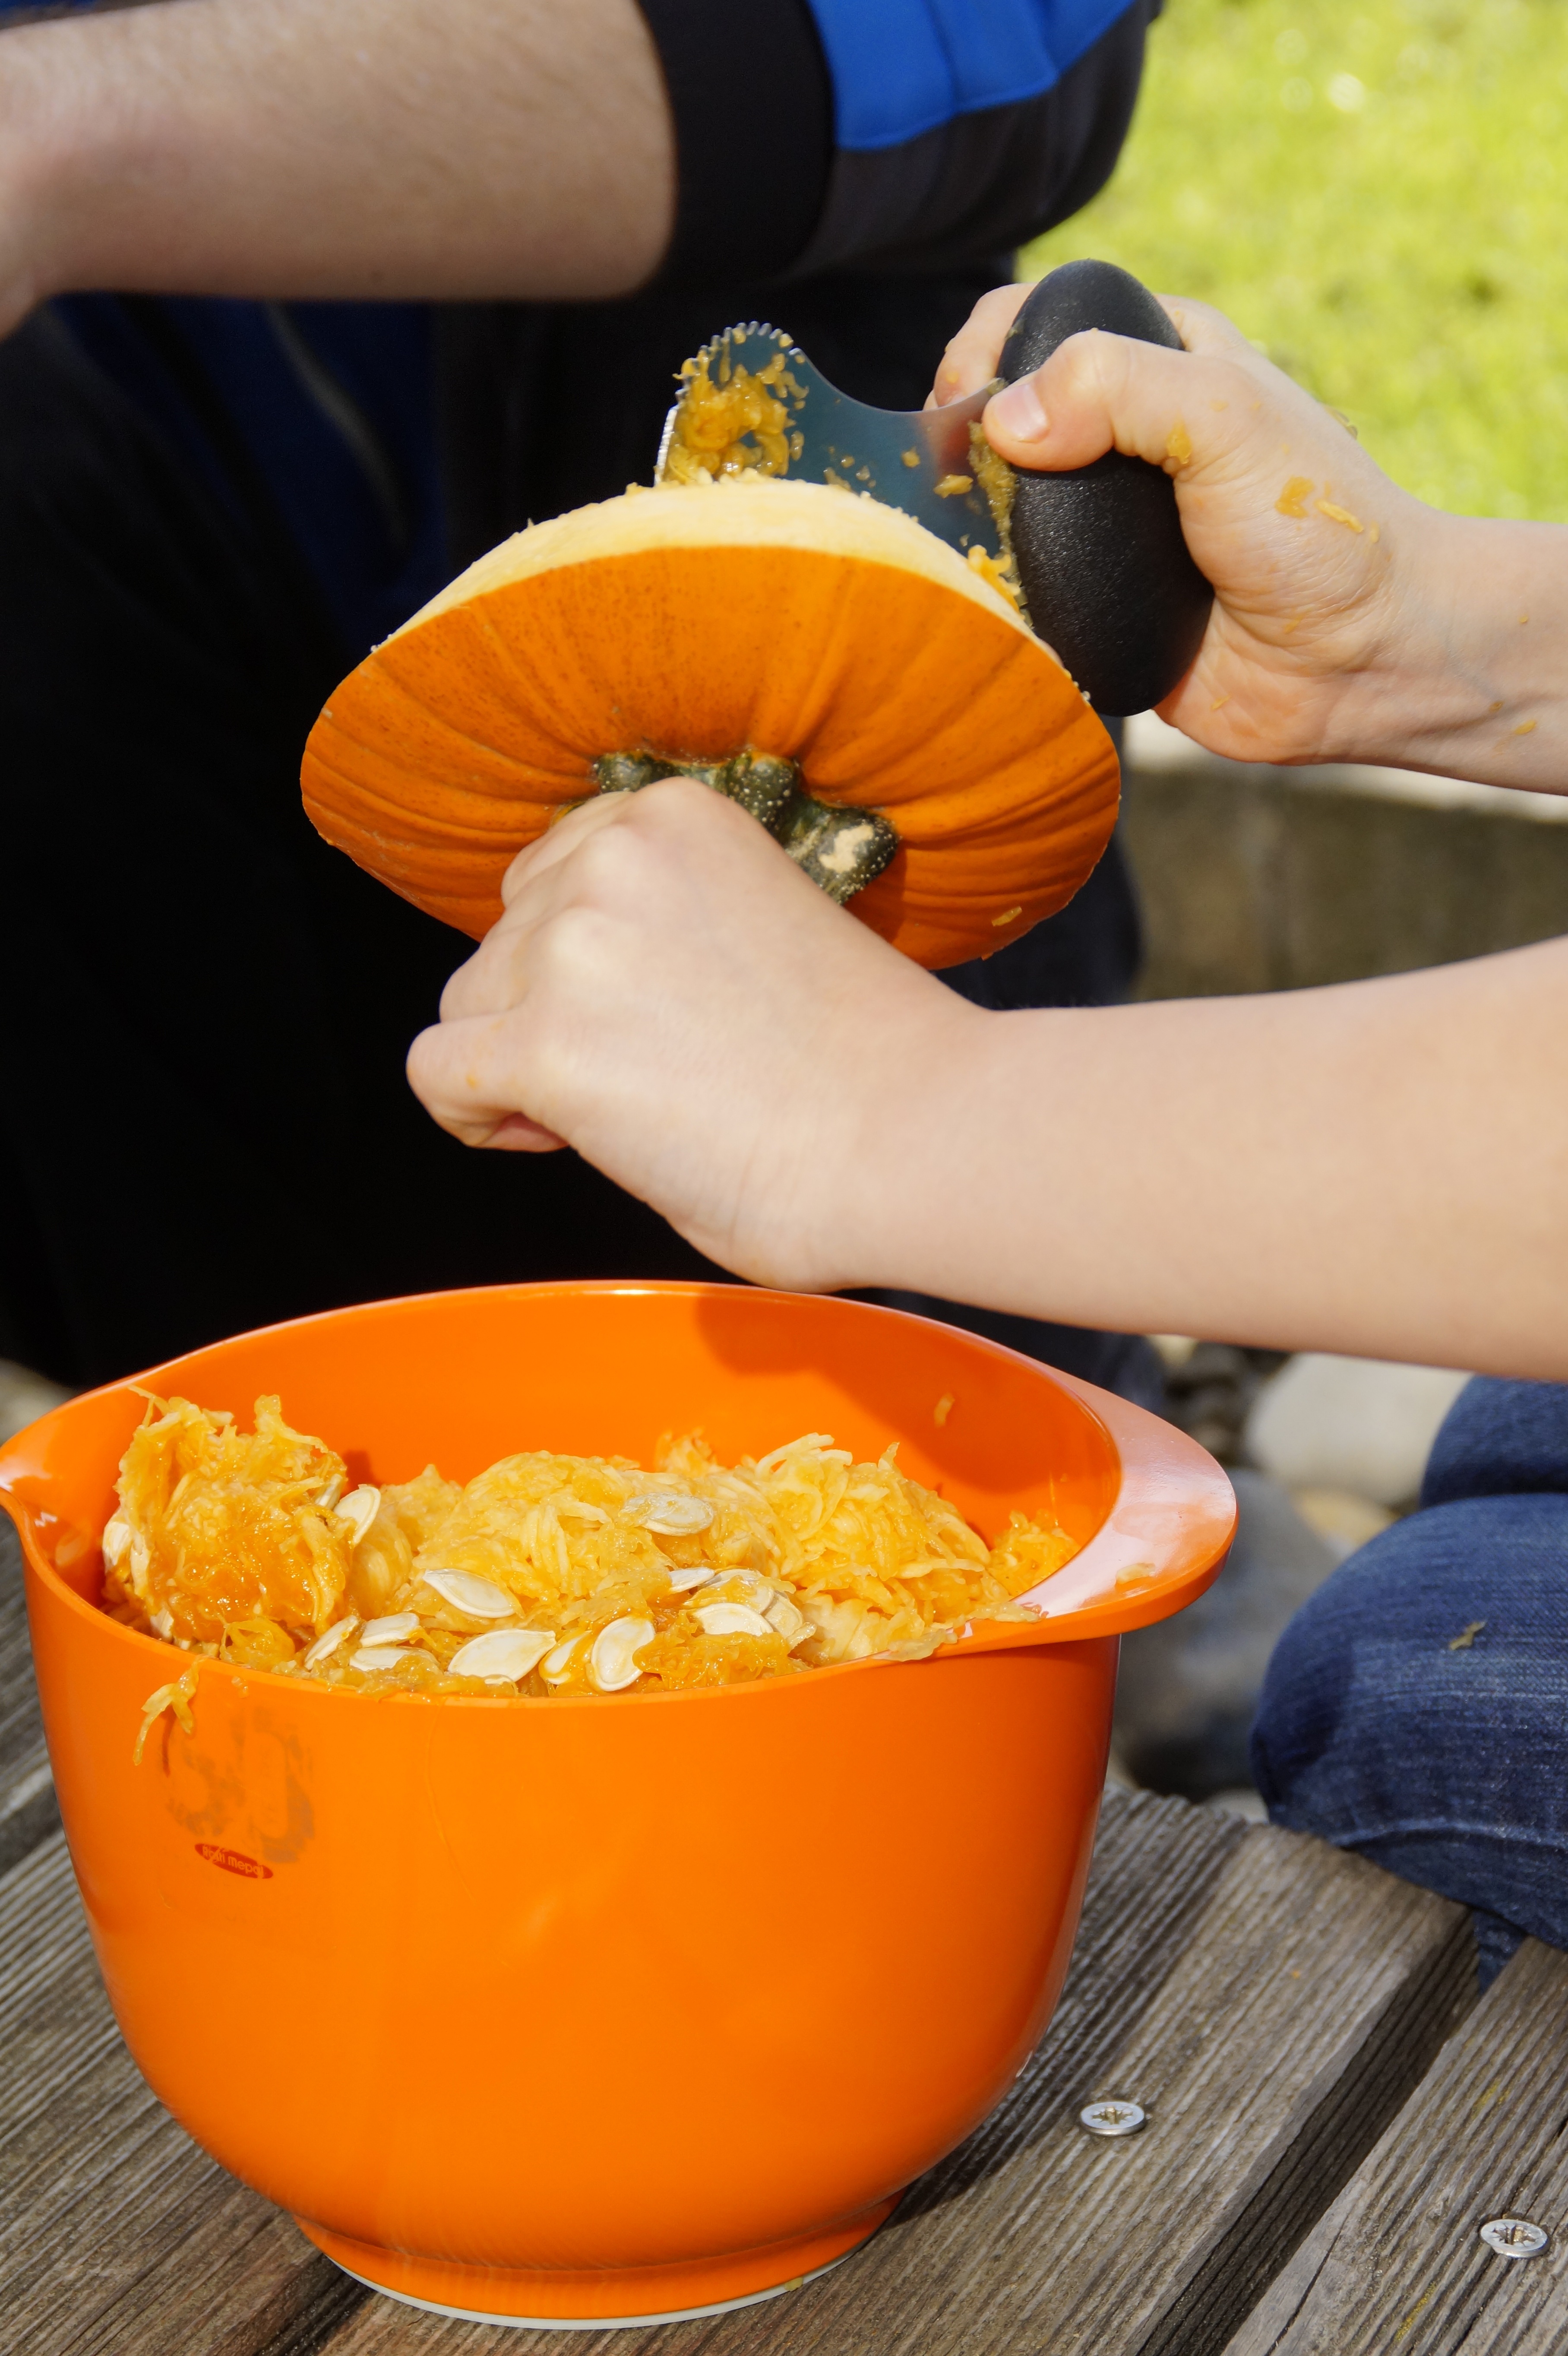
plant, fruit, interior, orange, dish, food, produce, vegetable, autumn, pumpkin, halloween, child, empty, breakfast, baking, carve, jack o lantern, vegetables, lid, october, cucurbita, inner, pumpkin ghost, trick or treat, autumn decoration, remove, 31 october, halloweenkuerbis, hollow out, flowering plant, carving pumpkin, carve pumpkin ghost, diy pumpkin ghost, scrape off, land plant